G.M. Lianozov Sons

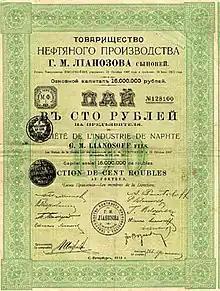
A share of G.M.Lianozov and Sons company based in Baku before 1917

In 1907 Stepan Lianozov (1871 - 1951) founded "G.M. Lianozov Sons" in Moscow with 2 million rubles as founding capital. Stepan Lianozyan's impact on the oil industry in Baku was considerable. He attracted and managed numerous investments in the Baku oil industry, which started a revolution in world oil production and brought his company "OIL" as the top petroleum company in Baku and third largest oil producer in the world. In 1912 Stepan Lianozov and Levon Mantashov (Son of Alexander Mantashev), sold most of their stock to Petersburg banks which ultimately led to the foundation a new corporation, Russian General Oil Corporation or OIL on July 28, 1912, in which 2,500,000 million pounds were used as founding capital in London. OIL eventually bought a number of oil production companies in Baku, such as "Mirzoev brothers and Co.", "A.S. Melikov and Co", "Shikhovo" (A. Tsaturyan, G. Tsovianyan, K. and D. Bikhovsky, L. Leytes), "I.E. Pitoev and Co", "Krasilnikov Brothers", "Aramazd" and others. The G.M. Lianozov trading enterprise eventually became one of the largest oil industry firms in Russia. The chairmanship included Russian prominent businessman P. Lejdnovsky and A. Putilov, and the chairman was Stepan Georgievich Lianozov.